Cloth diaper

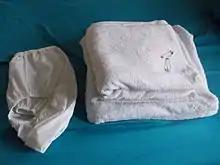
Traditional diaper cover (left) and "Flat" (right) with pins.

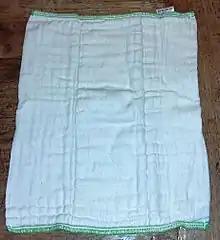
Prefold diaper

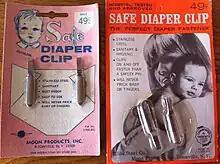
Safe Diaper Clip from mid-1960s.

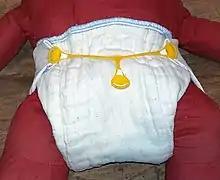
Prefold diaper on a doll. The prefold is closed with a plastic closure instead of traditional pins (Snappi).

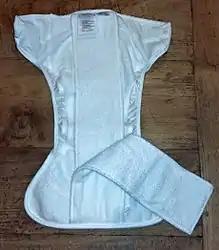
All in one diaper.

A cloth diaper (American English) or a cloth nappy (Australian English and British English), also known as reusable diaper or reusable nappy, is a diaper made from textiles such as natural fibers, human-made materials, or a combination of both. Cloth diapers are in contrast to disposable diapers, made from synthetic fibers and plastics. They are often made from industrial cotton which may be bleached white or left the fiber's natural color. Other natural fiber cloth materials include wool, bamboo, and unbleached hemp. Human-made materials such as an internal absorbent layer of microfiber toweling or an external waterproof layer of polyurethane laminate (PUL) may be used. Polyester fabrics microfleece or suedecloth are often used inside cloth diapers as a "stay-dry" wicking liner because of the non-absorbent properties of those synthetic fibers.